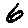
Label: 6